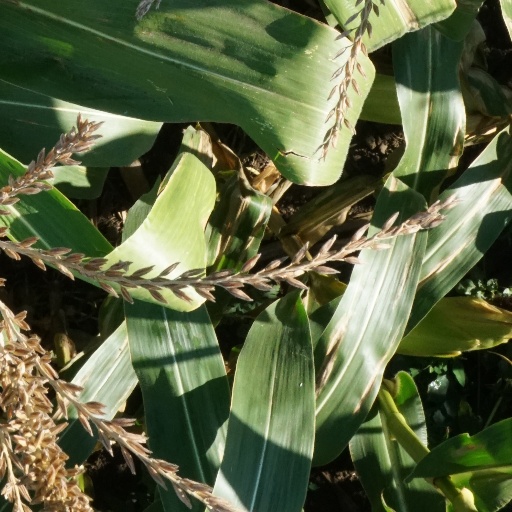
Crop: maize; corn